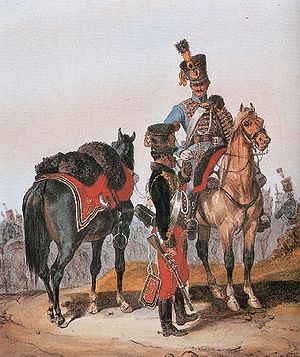
Husar
Østrig-ungarske husarer i 1830
En husar er en let kavalerist primært bevæbnet med sabel, pistol og karabin og undertiden med en let lanse. Ordet "husar" stammer fra det ungarske "huszár". Oprindelsen er sandsynligvis det serbiske "gusar", som igen sandsynligvis stammer fra det græske "chosaroi", navnet på letbevæbnet østromersk kavaleri i 900-tallet. En alment godtaget teori siger, at ordet kommer direkte fra det ungarske "húsz", 20, da tyve husstande havde ansvaret for at stille og udruste en soldat.